The Quest (2006 video game)

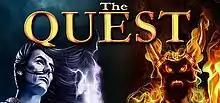

The Quest is a role-playing video game developed by Hungarian studio Redshift for PDAs in 2006. The game was ported to modern mobile devices three years later, and a remastered version was released in 2016. The remastered version added support for Microsoft Windows and macOS.